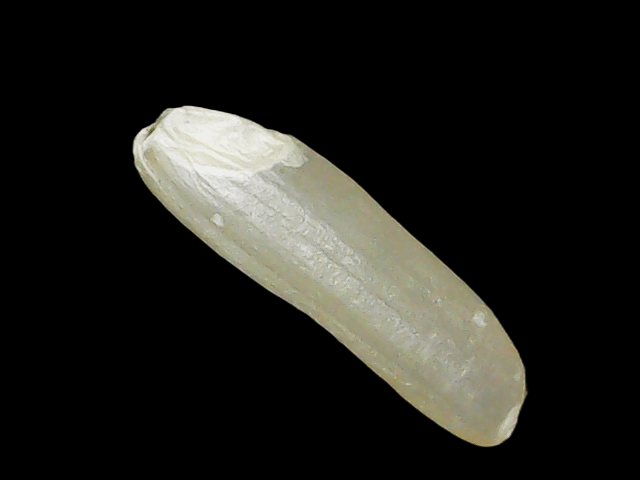
Rice variety: Binadhan21